Thomas Scott-Ellis, 8th Baron Howard de Walden

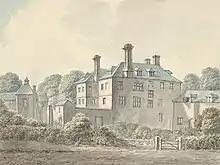
Croesnewydd Hall, Wrexham, Wales

Thomas Evelyn Scott-Ellis, 8th Baron Howard de Walden, 4th Baron Seaford (9 May 1880 – 5 November 1946) was an English peer, landowner, writer and patron of the arts.